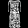
Label: Dress